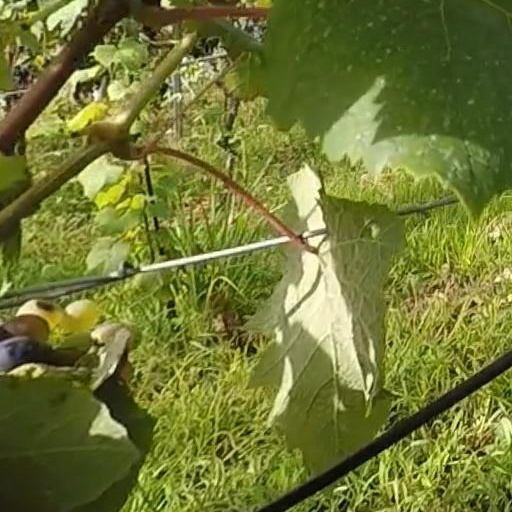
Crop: grape